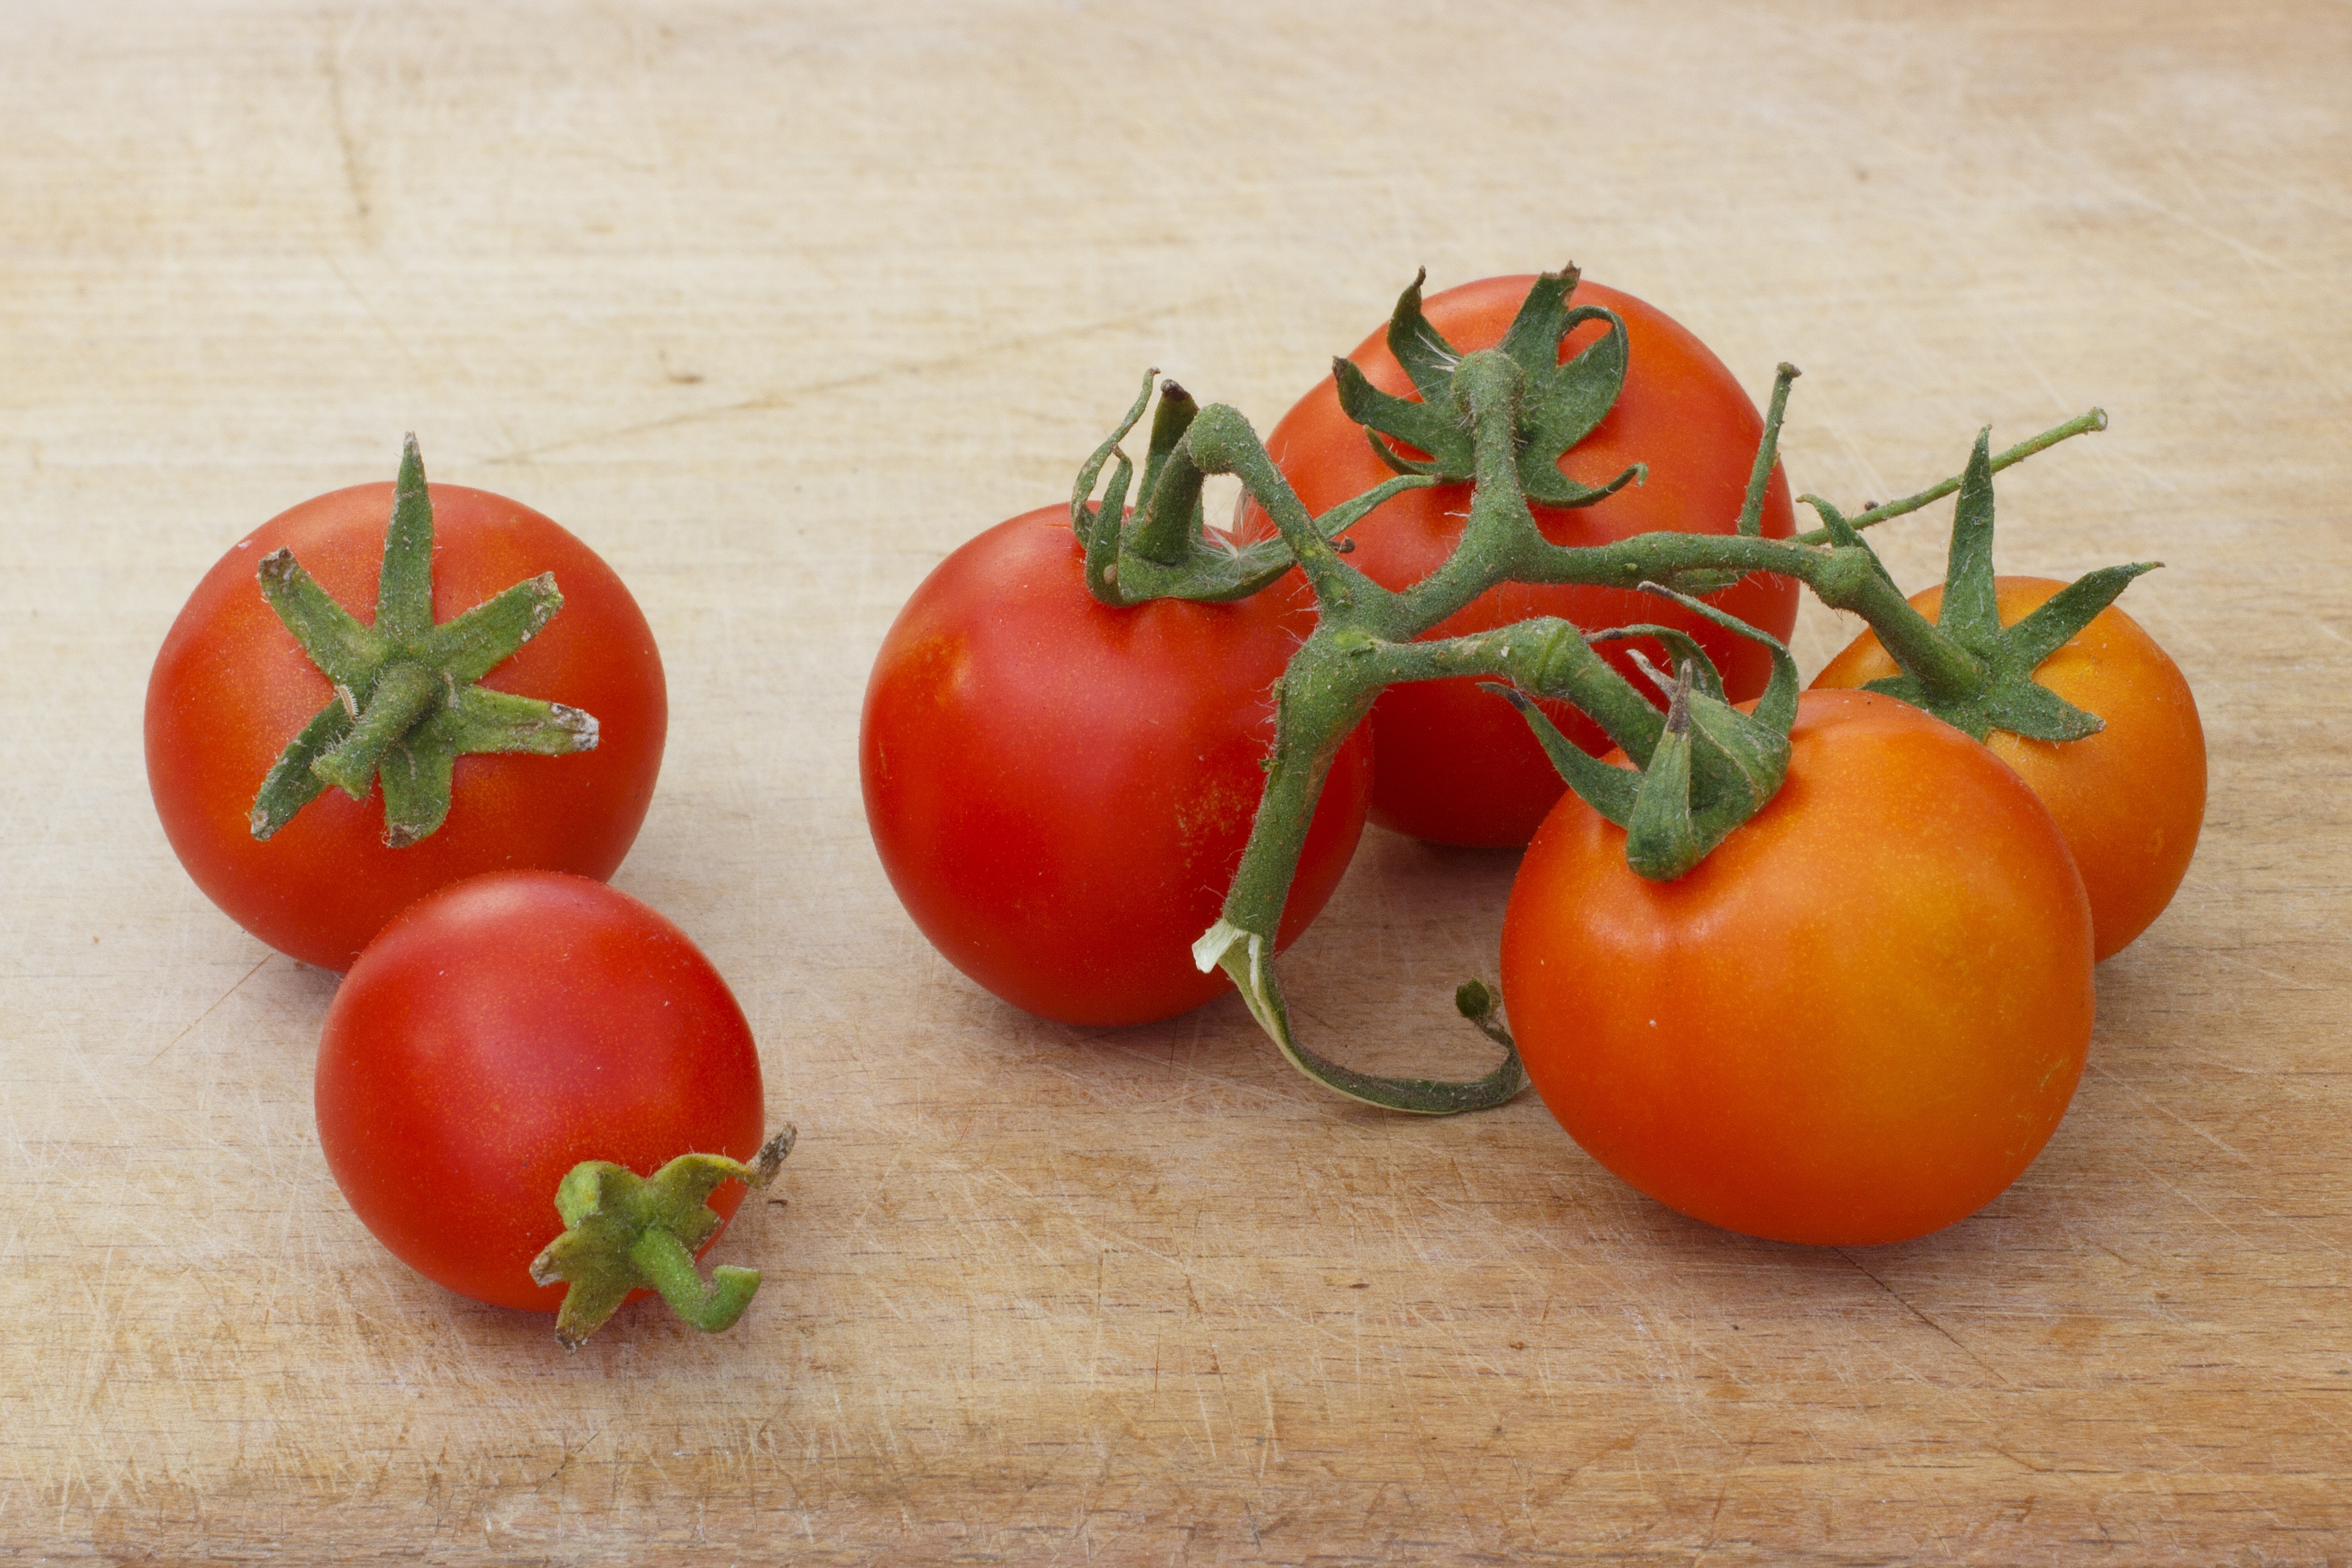
plant, fruit, food, red, produce, vegetable, tomato, three, tasty, vitamins, appetizing, white background, flowering plant, land plant, potato and tomato genus